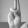
ASL letter: U